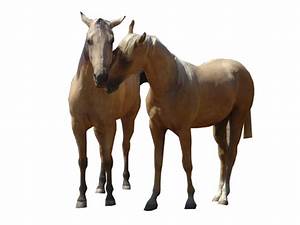
Label: cavallo